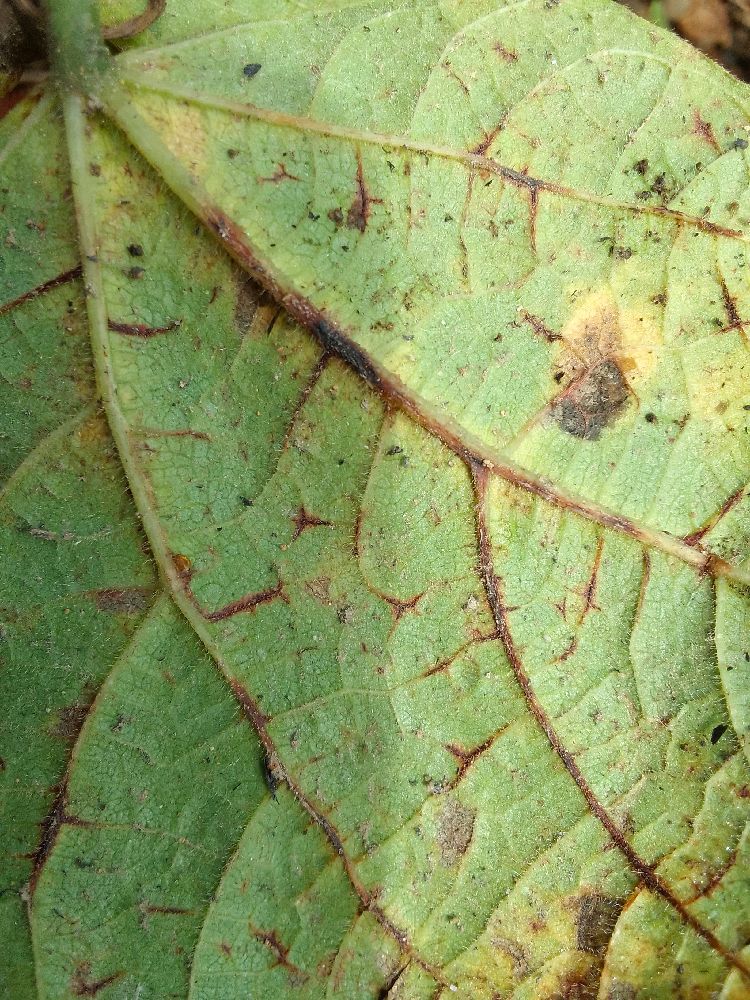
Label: anthracnose